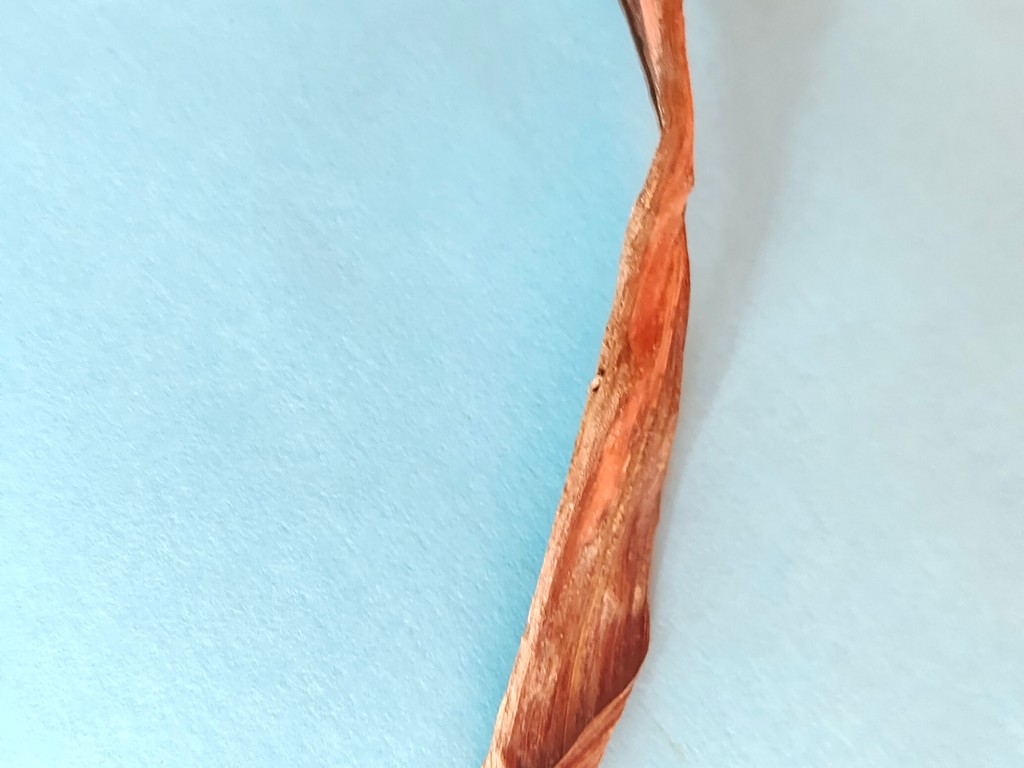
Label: Dried